East Lancashire Railway (1844–1859)

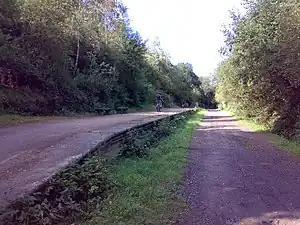
Ringley Road station is on a popular route for pedestrians, cyclists, and horse riders

Following the Beeching Axe parts of the ELR's network were closed. The original MB&RR line between Clifton Junction and Bury closed in 1966 (although Radcliffe Bridge station was closed in 1958), but the line between Bury and Rawtenstall continued to serve passengers until 1972 and freight until 1980. This section is now used by the East Lancashire Railway, a modern heritage railway opened in 1987. The trackbed between Clifton and Radcliffe now forms a part of the Irwell Sculpture Trail. The connection from Stubbins to Accrington was closed in 1966. The ELR line across the Ribble between Preston and Bamber Bridge was closed to passengers in 1968, and to goods four years later. The East Lancashire platforms 10–13 were demolished along with Butler Street Goods Yard. The line between Preston and Colne survives as the East Lancashire Line, operated by Northern. The Skelmersdale Branch was closed to passengers in 1956 and to all traffic seven years later, however a proposal exists to reopen the line as far as Skelmersdale. Services between Liverpool and Ormskirk are now operated by Merseyrail.